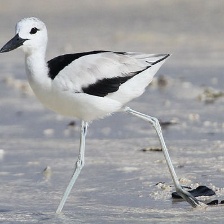
Species: CRAB PLOVER
Scientific name: DROMAS ARDEOLA